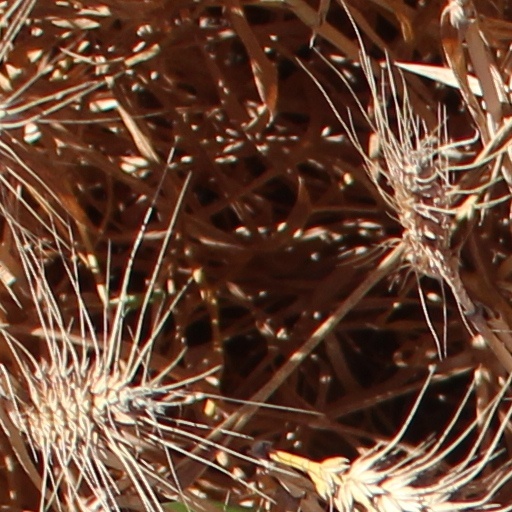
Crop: wheat